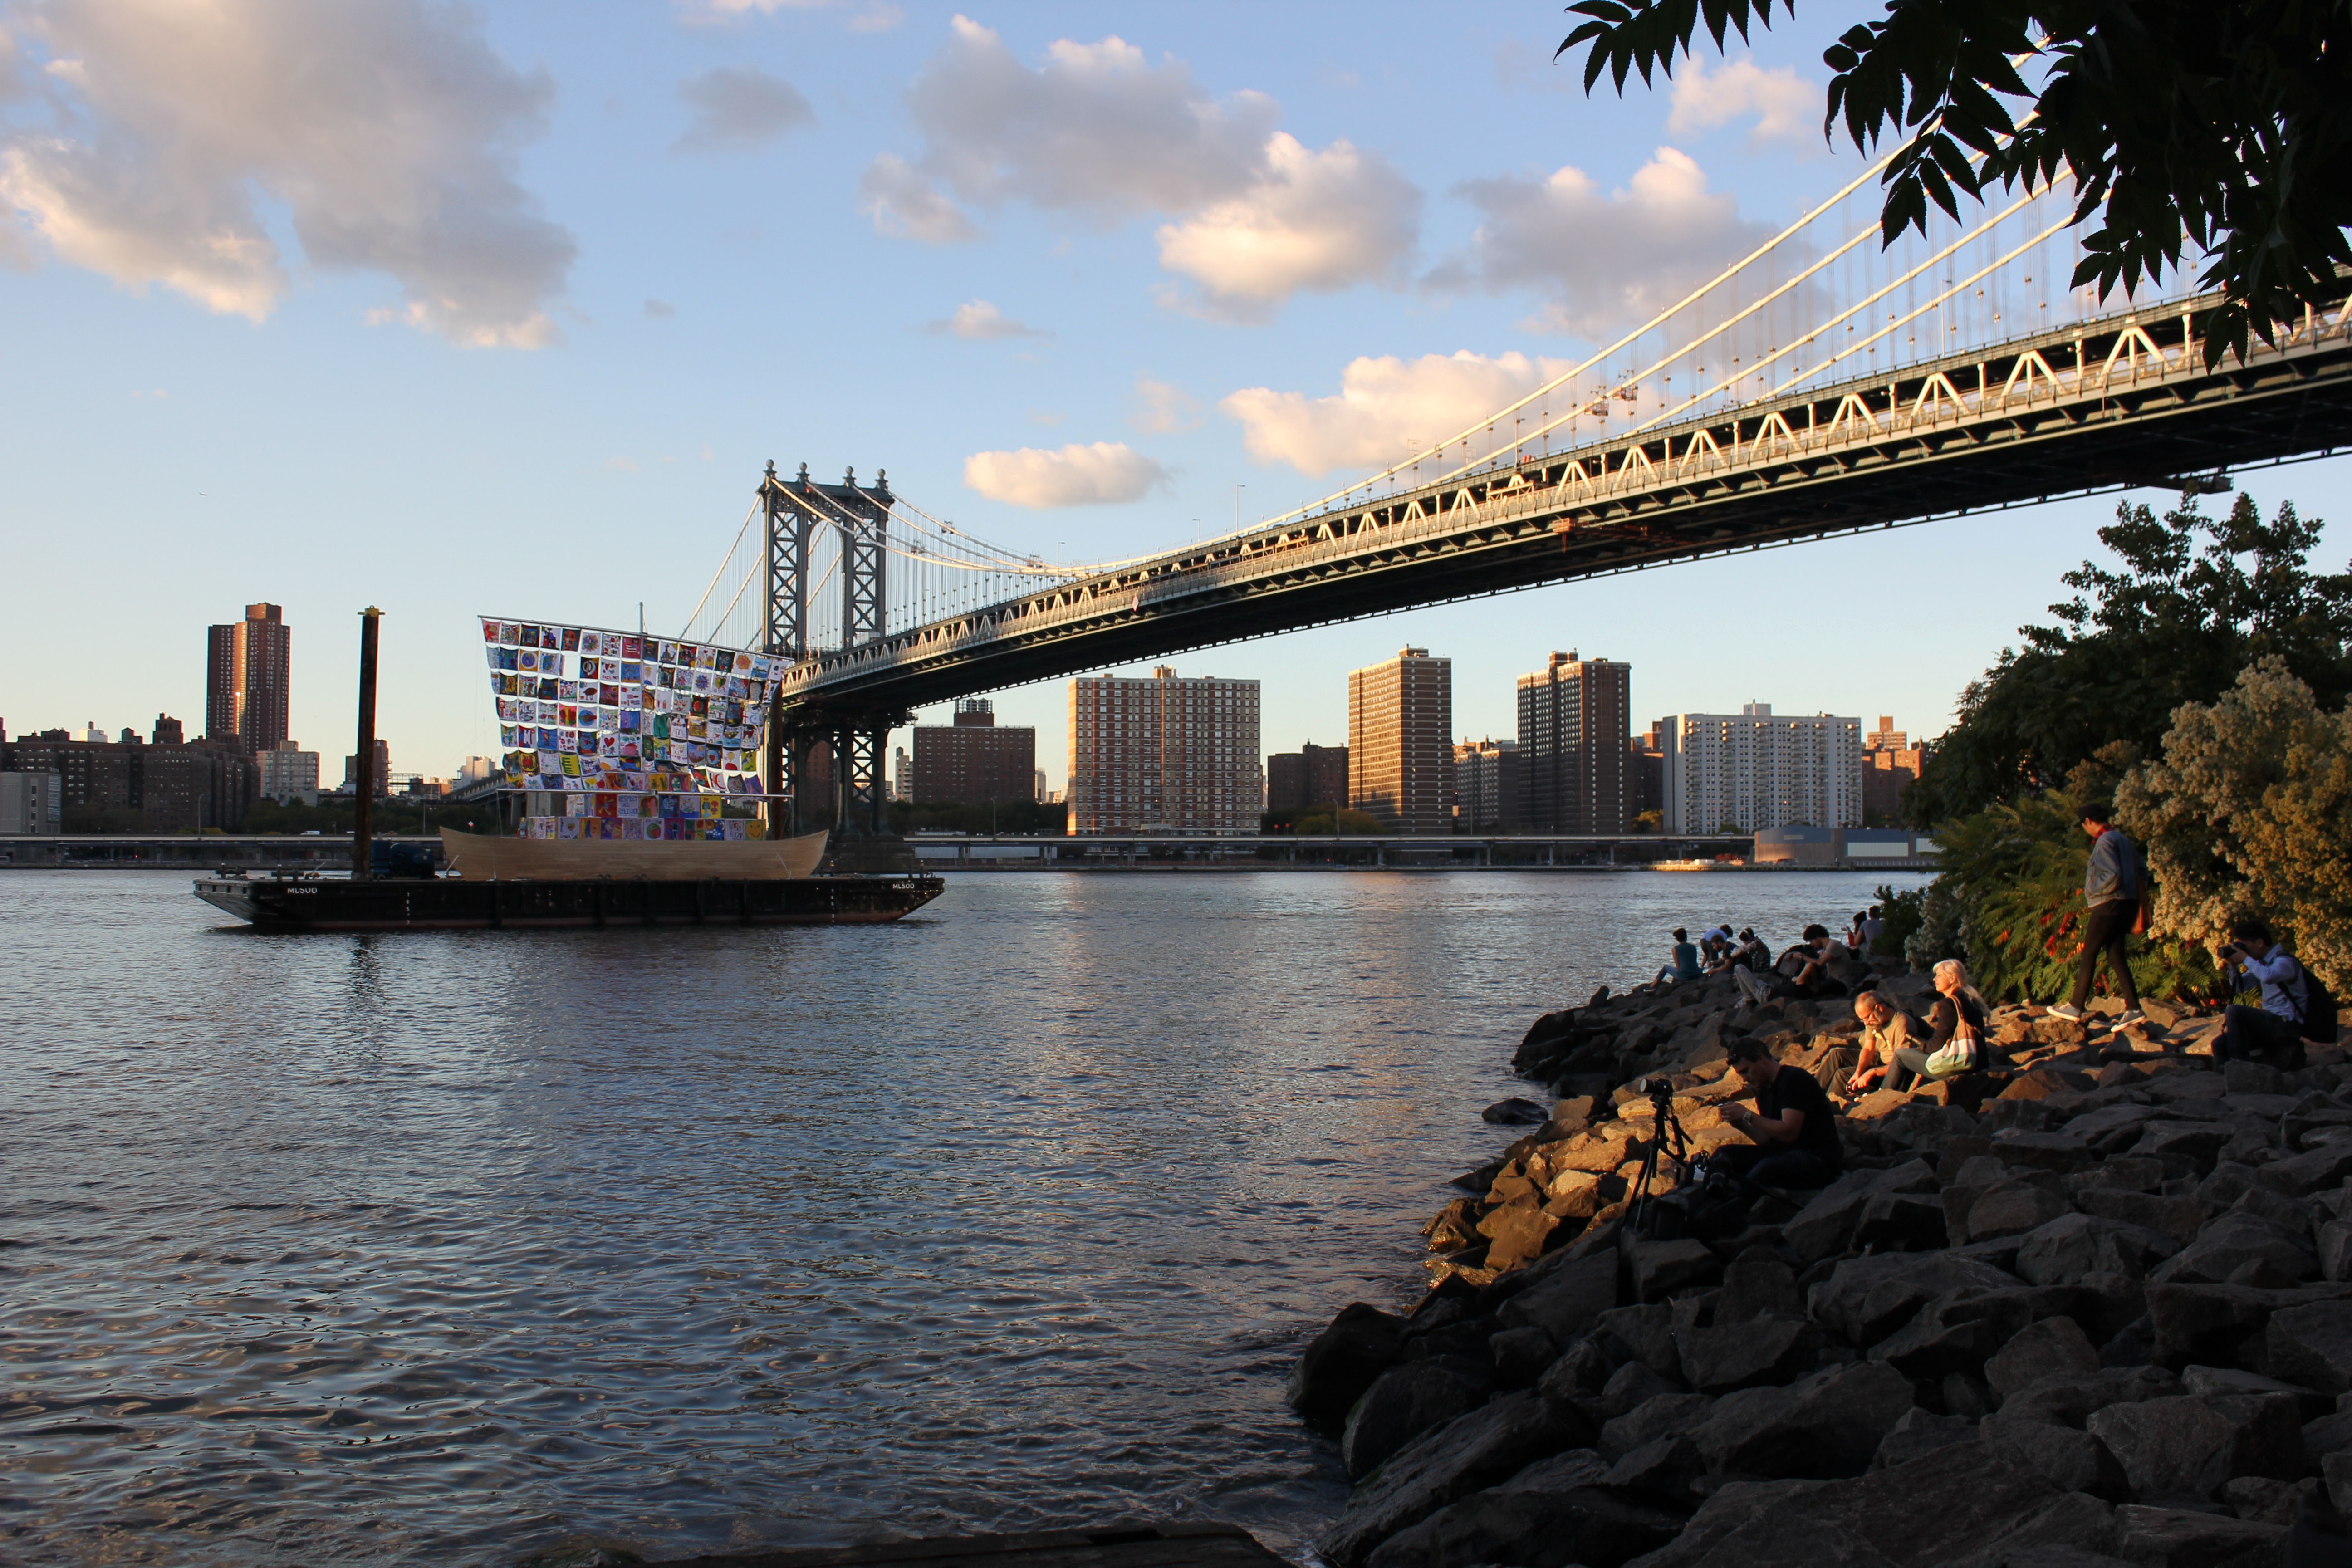
sea, bridge, new york, river, cityscape, travel, dusk, evening, reflection, landmark, tourism, waterway, newyork, nonbuilding structure